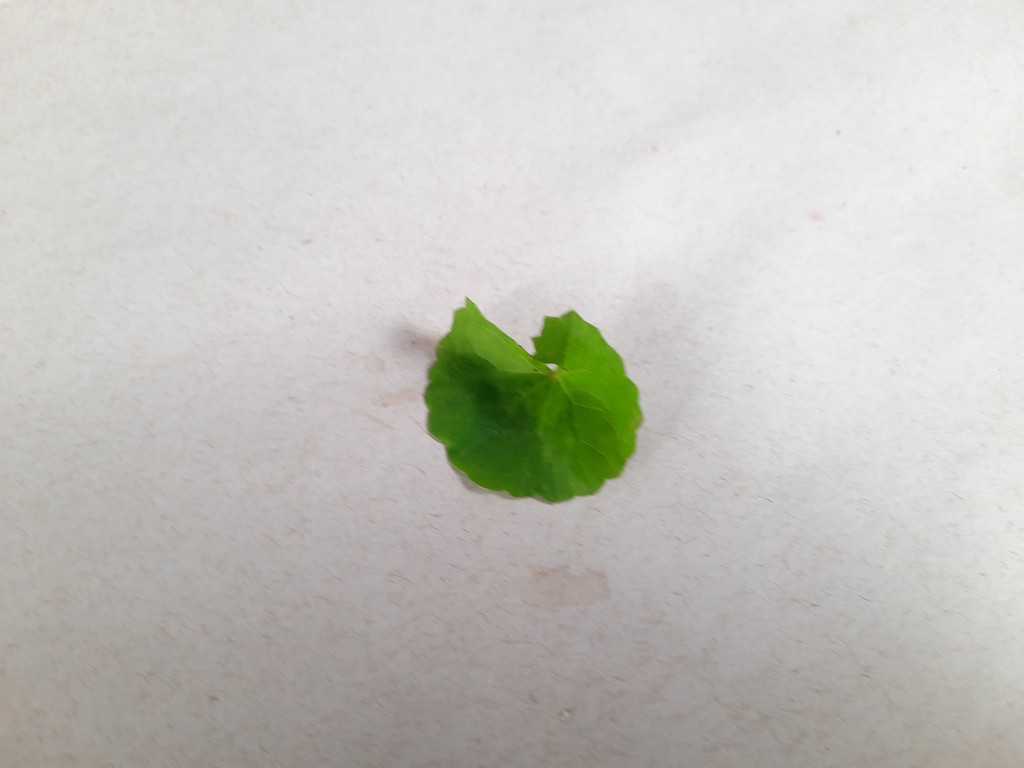
Label: Healthy